Culture of Gjakova

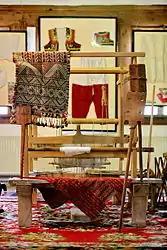
Artisanwork

Since being connected with developed places of that time, such Shkodra, Dubrovnik, Venedik, Serbia, Montenegro, Bulgaria, Macedonia, Egypt, Austria, etc., Gjakova was developed rapidly. As center for this development was the Old Bazaar, which lied mainly round the Hadum Mosque, between the Çabrati Hill and Krena River.